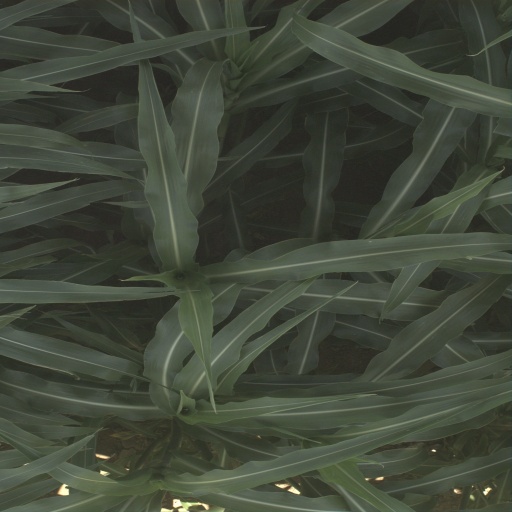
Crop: sorghum